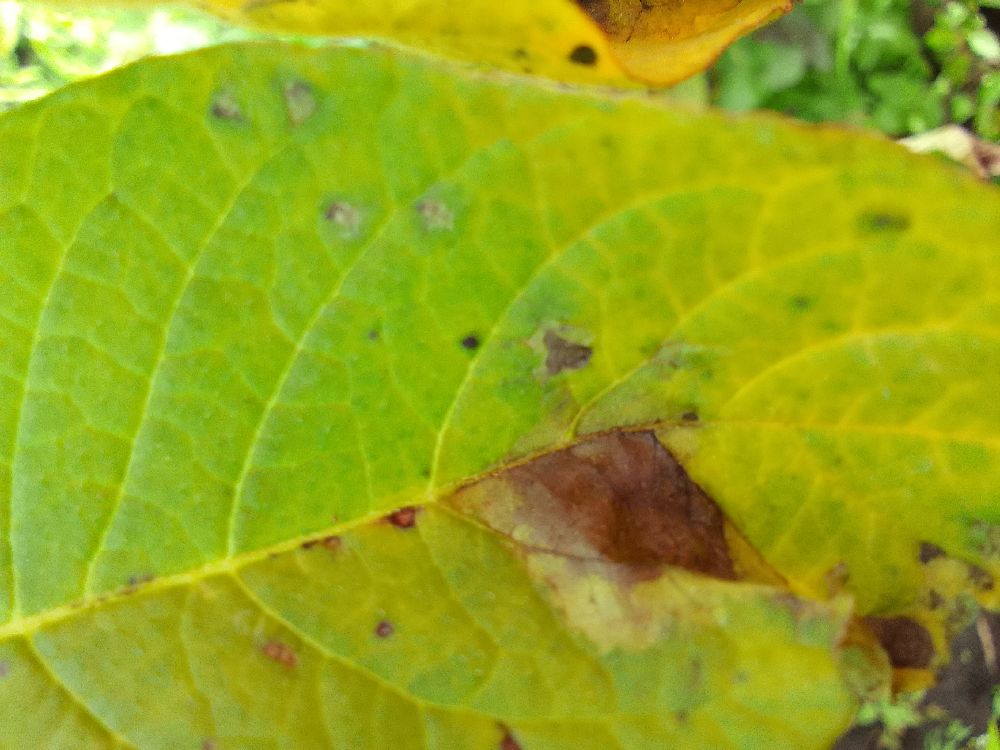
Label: Early blight